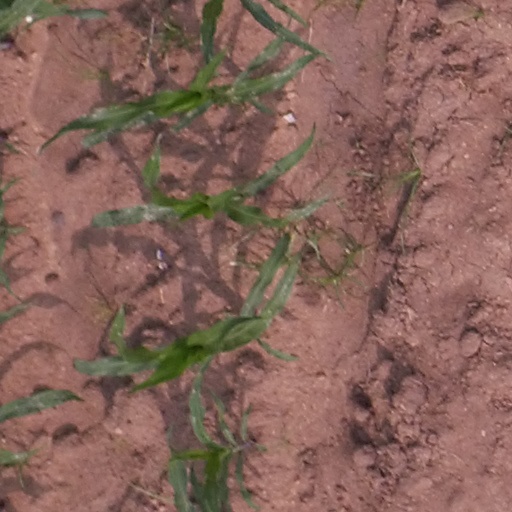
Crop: maize; corn